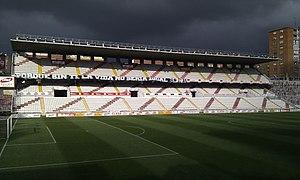
Le stade de Vallecas, anciennement connu sous le nom stade Teresa Rivero est un stade multi-usage situé à Madrid en Espagne, dans l'arrondissement de Puente de Vallecas.